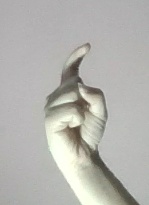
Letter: ra